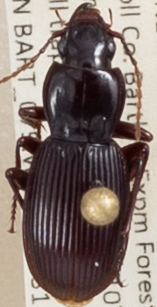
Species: Pterostichus tristis
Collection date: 2022-08-31
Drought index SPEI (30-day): -0.572
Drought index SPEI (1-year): -0.966
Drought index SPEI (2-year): -1.382